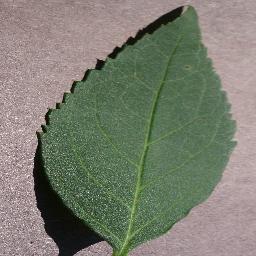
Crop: cherry
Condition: (including_sour)_healthy